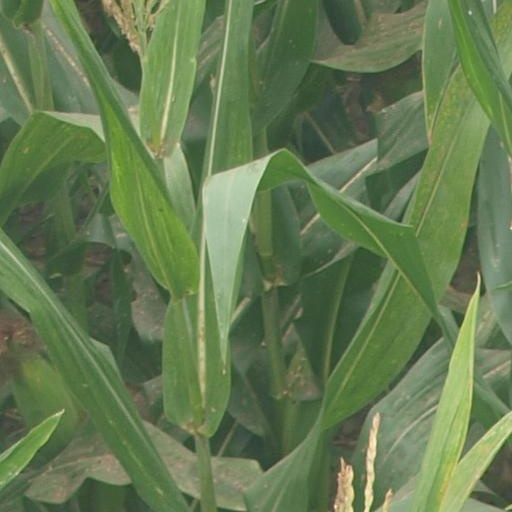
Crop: maize; corn